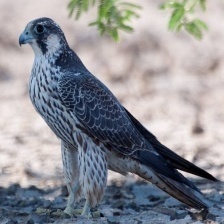
Species: PEREGRINE FALCON
Scientific name: FALCO PEREGRINUS